Giora Epstein

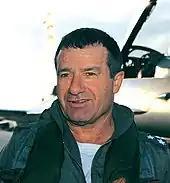
Epstein in 1998

Brigadier General Giora Epstein (20 May 1938 – 19 July 2025), later known as Giora Even, was an Israeli Air Force (IAF) officer and a fighter ace credited with 17 victories, 16 against Egyptian jets and one against an Egyptian Mi-8 helicopter, making Epstein the ace of aces of supersonic fighter jets and of the Israeli Air Force.